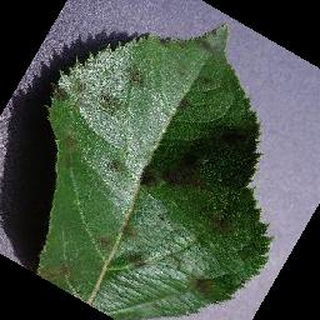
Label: apple_apple_scab